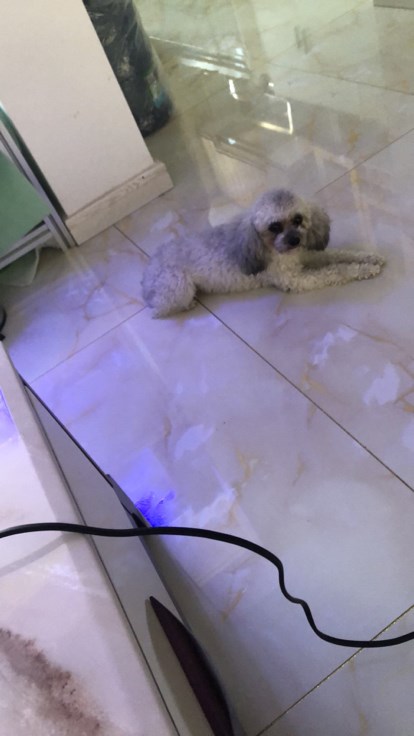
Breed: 7449-n000128-teddy